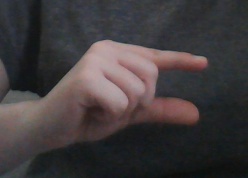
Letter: dal